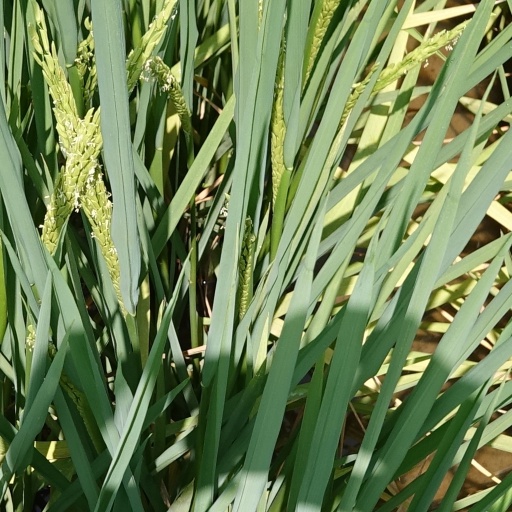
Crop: rice